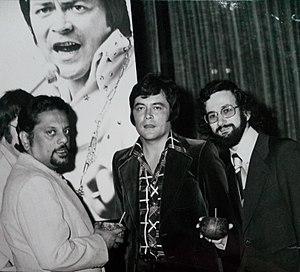
Jack de Nijs était un musicien néerlandais. Il était surtout producteur, compositeur, parolier, arrangeur de musique et interprète dans les genres soft rock, musique légère, country, novelty et chansons. Il faisait de la musique en néerlandais, en allemand, en malaisien, en italien, mais surtout en anglais. Il faisait aussi de la musique instrumentale pour les saxophonistes André Moss et plus tard pour Maurice de la Croix. Il travaillait pour des artistes des Pays-Bas mais également de l'extérieur. Comme chanteur il était connu sous le pseudonyme de Jack Jersey.